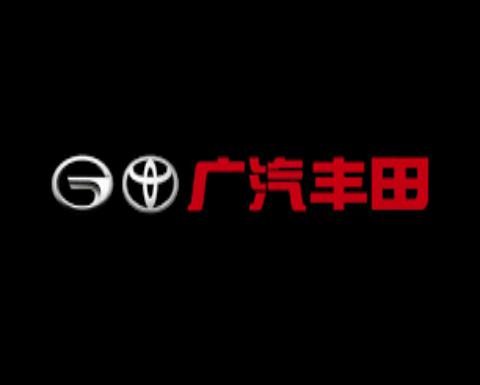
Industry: Transportation